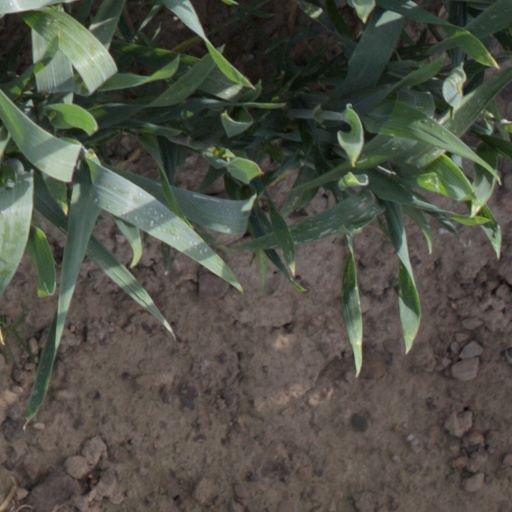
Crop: wheat